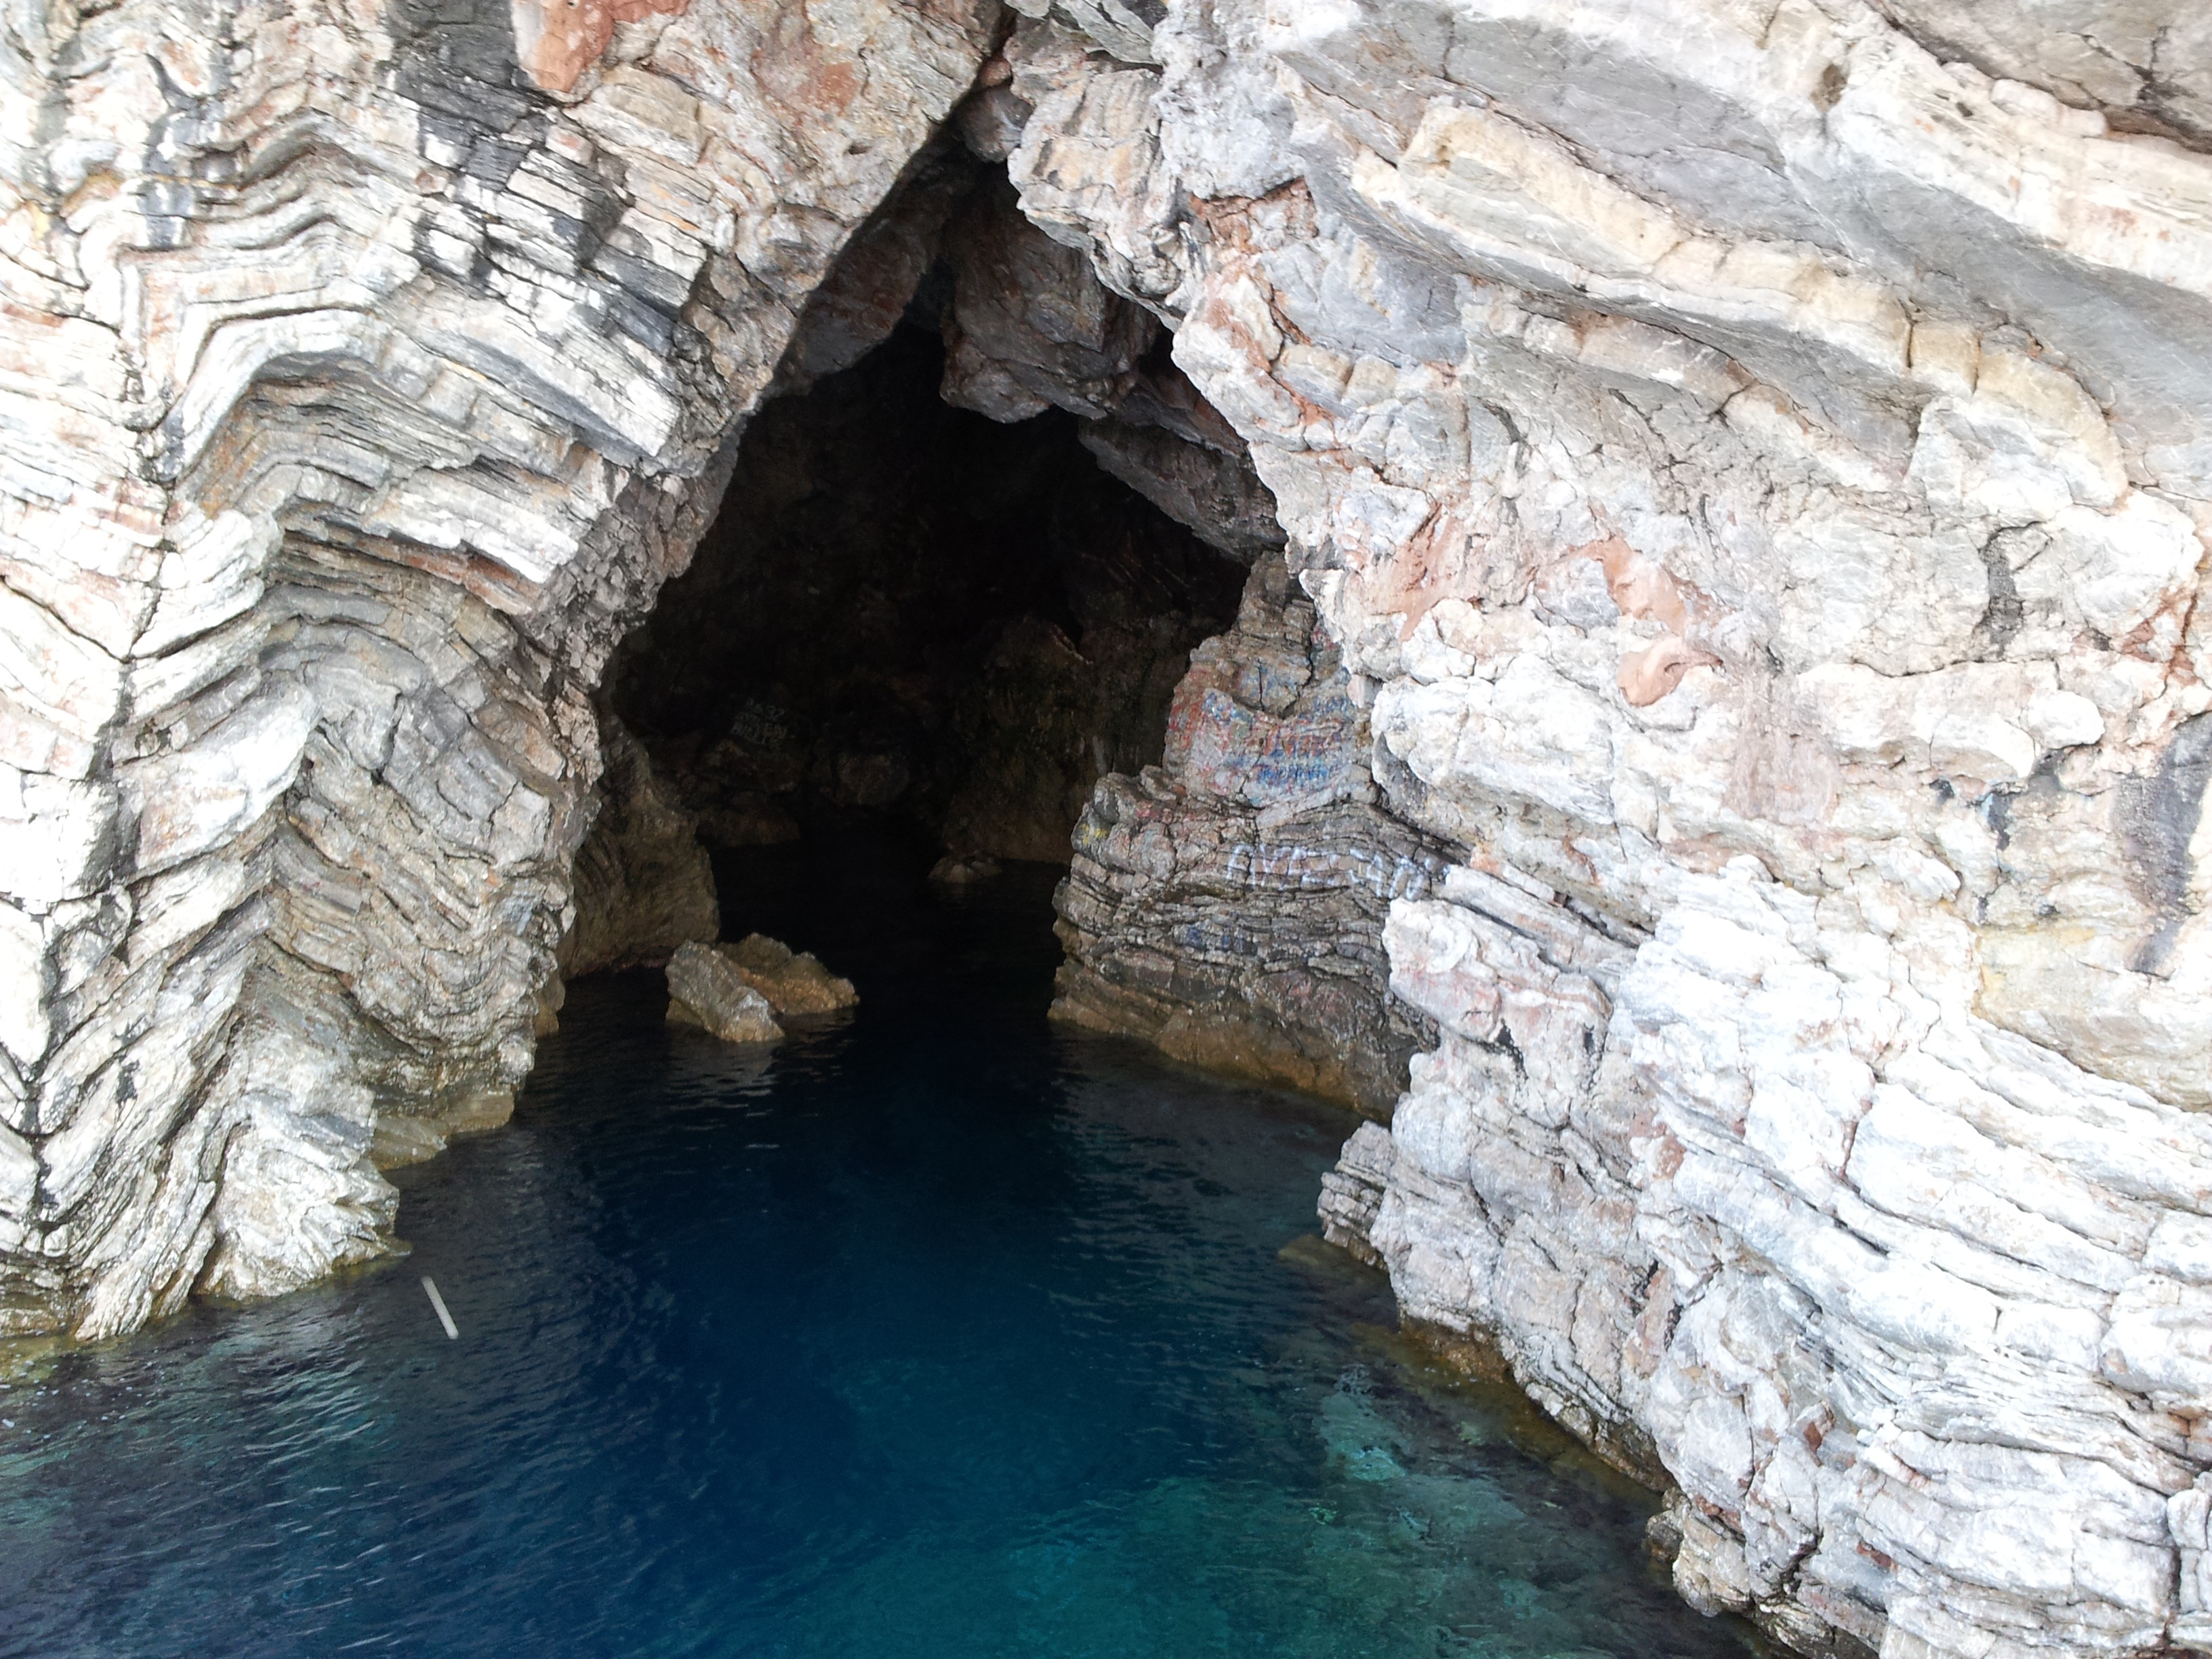
landscape, water, rock, lake, formation, cave, grotto, mountains, turkey, wadi, landform, natural arch, sea cave, geographical feature, pit cave